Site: brandenburg
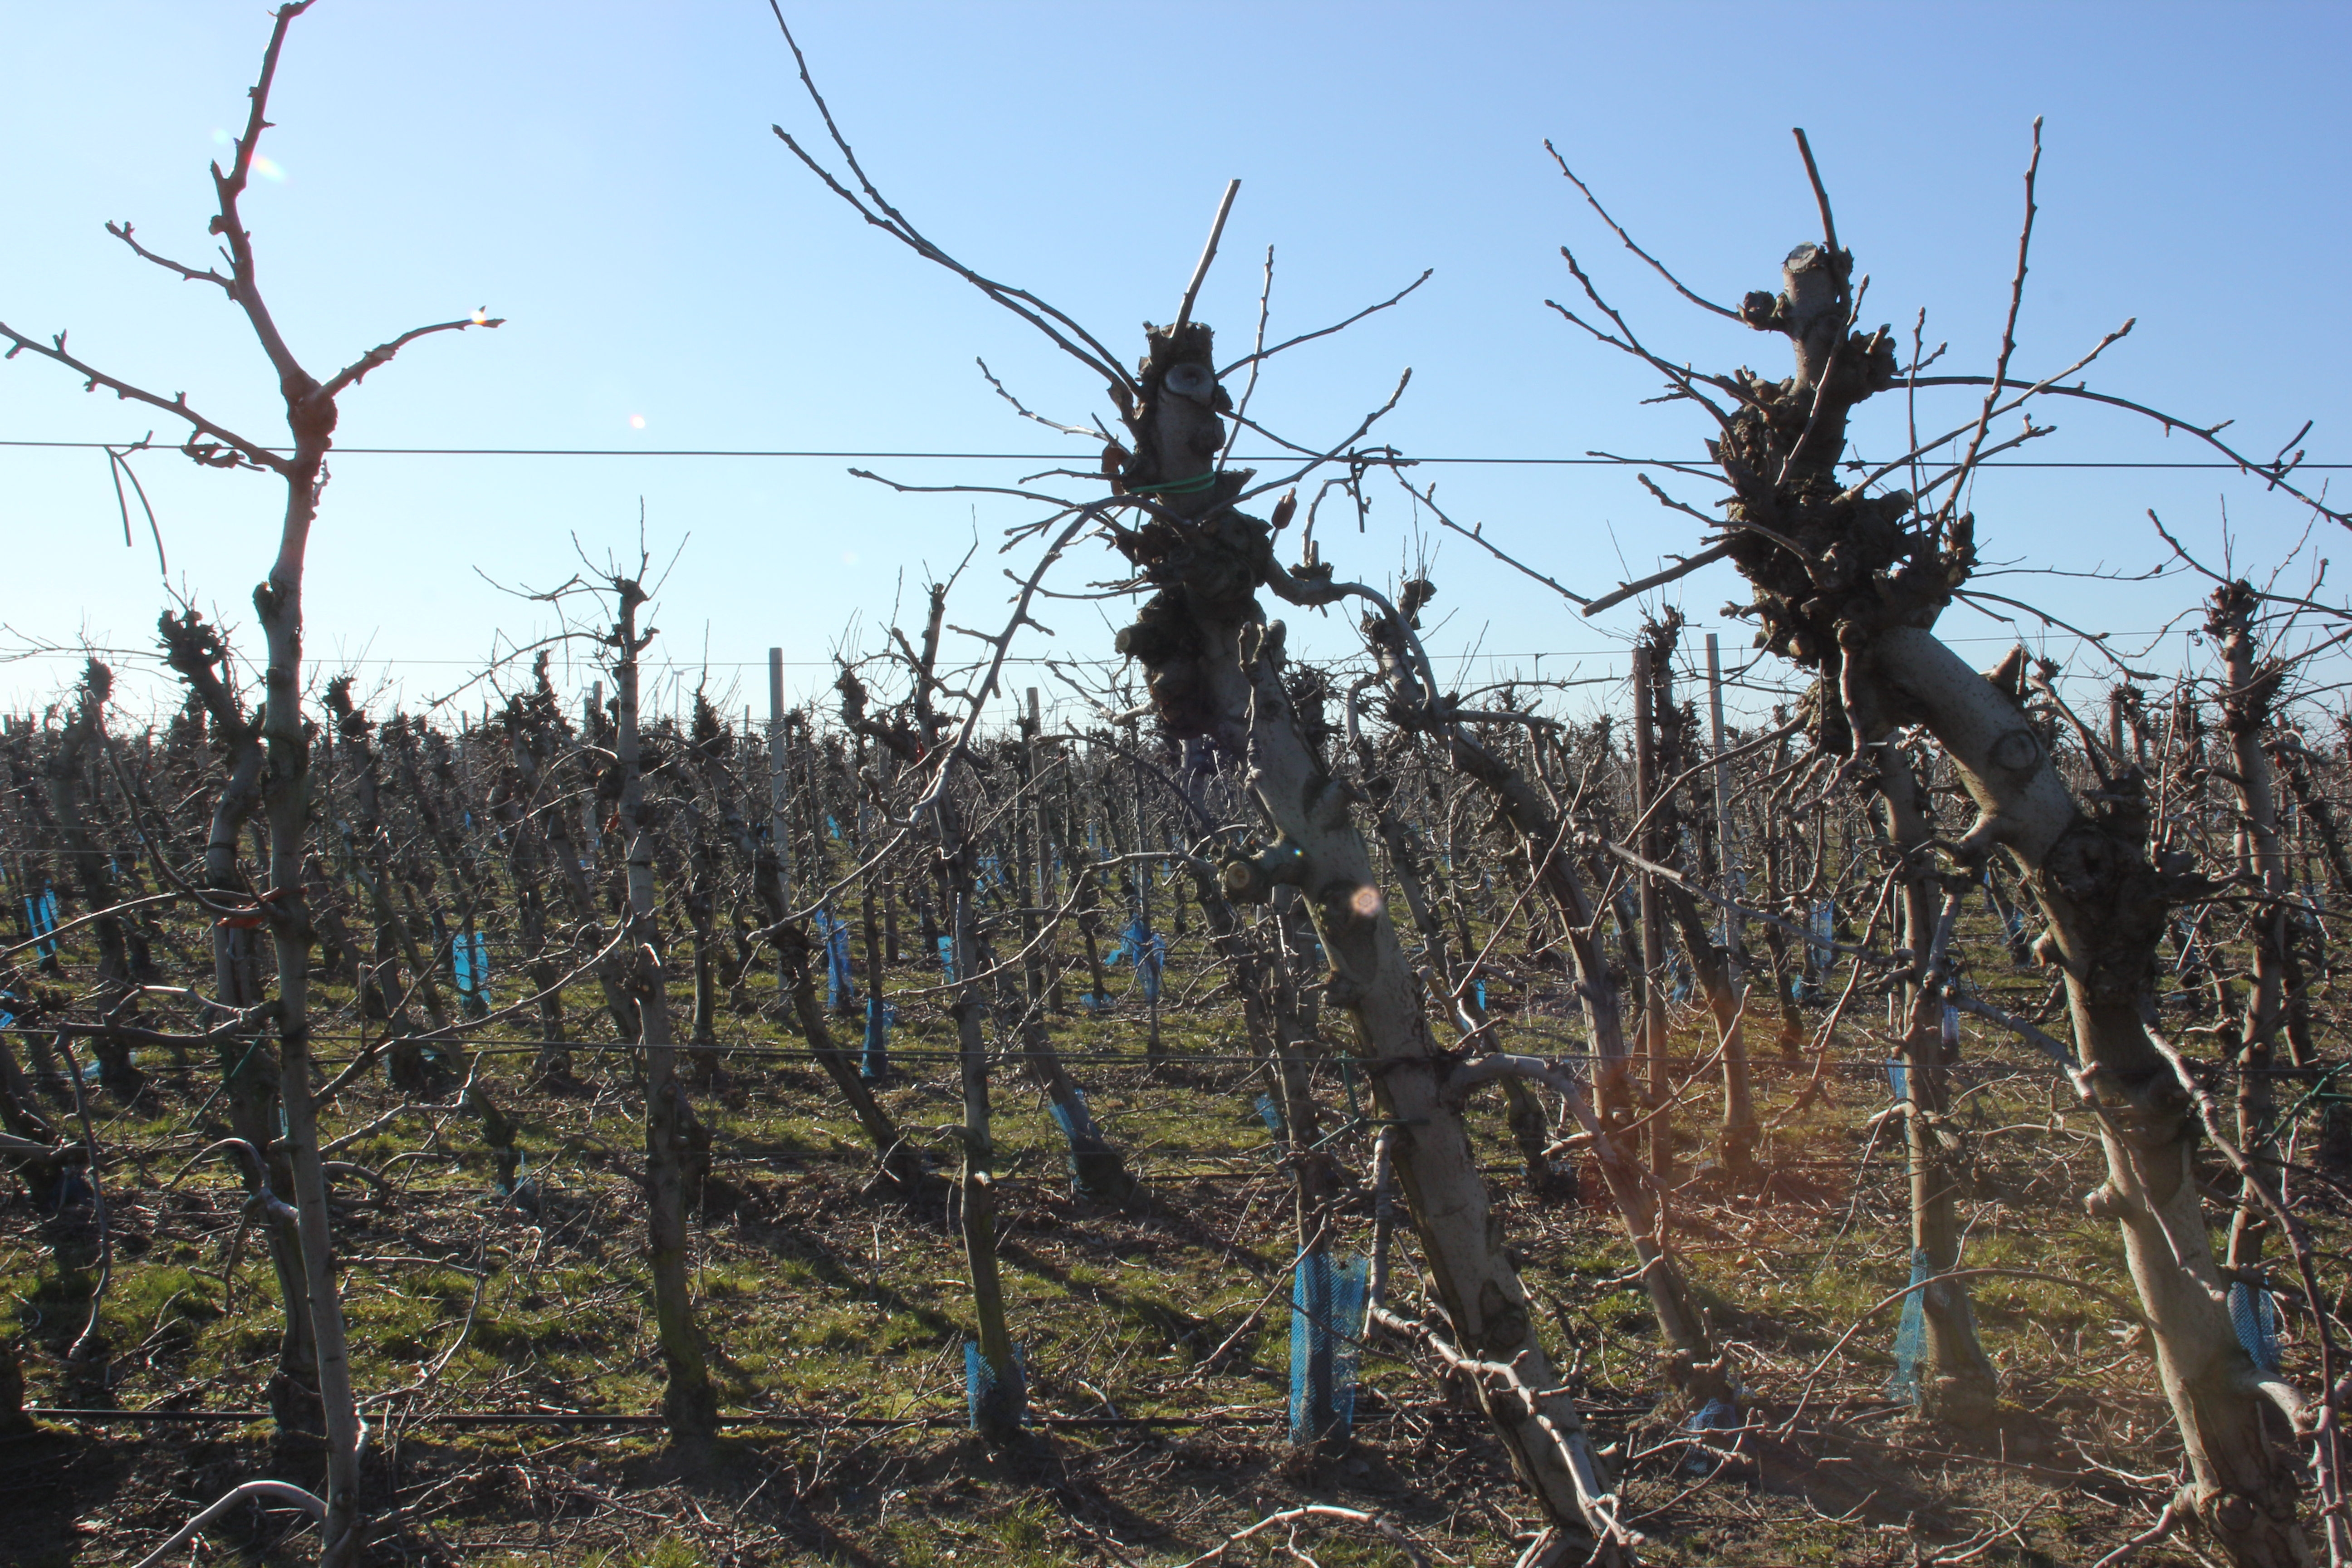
Growth stage (BBCH 03): Bud development